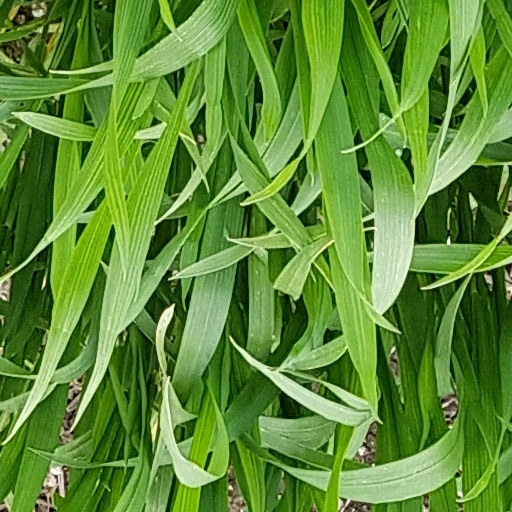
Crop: wheat